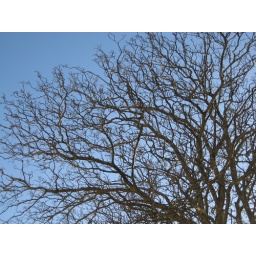
Tree branches against blue sky